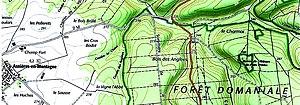
Localisation des ruines de l'abbaye du Puits d'Orbe
L'ancienne abbaye du Puits d’Orbe était une abbaye bénédictine féminine située entre Verdonnet et Asnières-en-Montagne au nord de la Bourgogne dans le département de la Côte-d'Or.